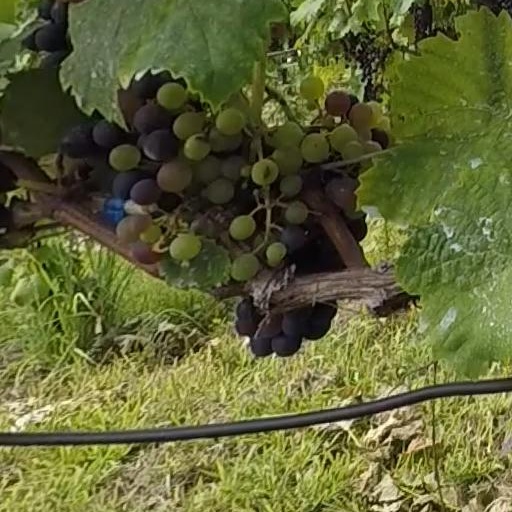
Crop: grape